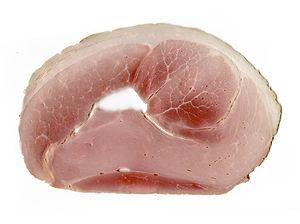
La viande blanche est une viande dont la concentration en myoglobine dans les fibres musculaires est inférieure à celle de la viande rouge et de la viande noire. La différence réside aussi dans la teneur en fer, qui est deux fois moins importante dans les viandes de couleur blanche, et non pas dans la composition des protéines. Elle regroupe généralement les chairs issues du porc, du veau, du lapin et des volailles.